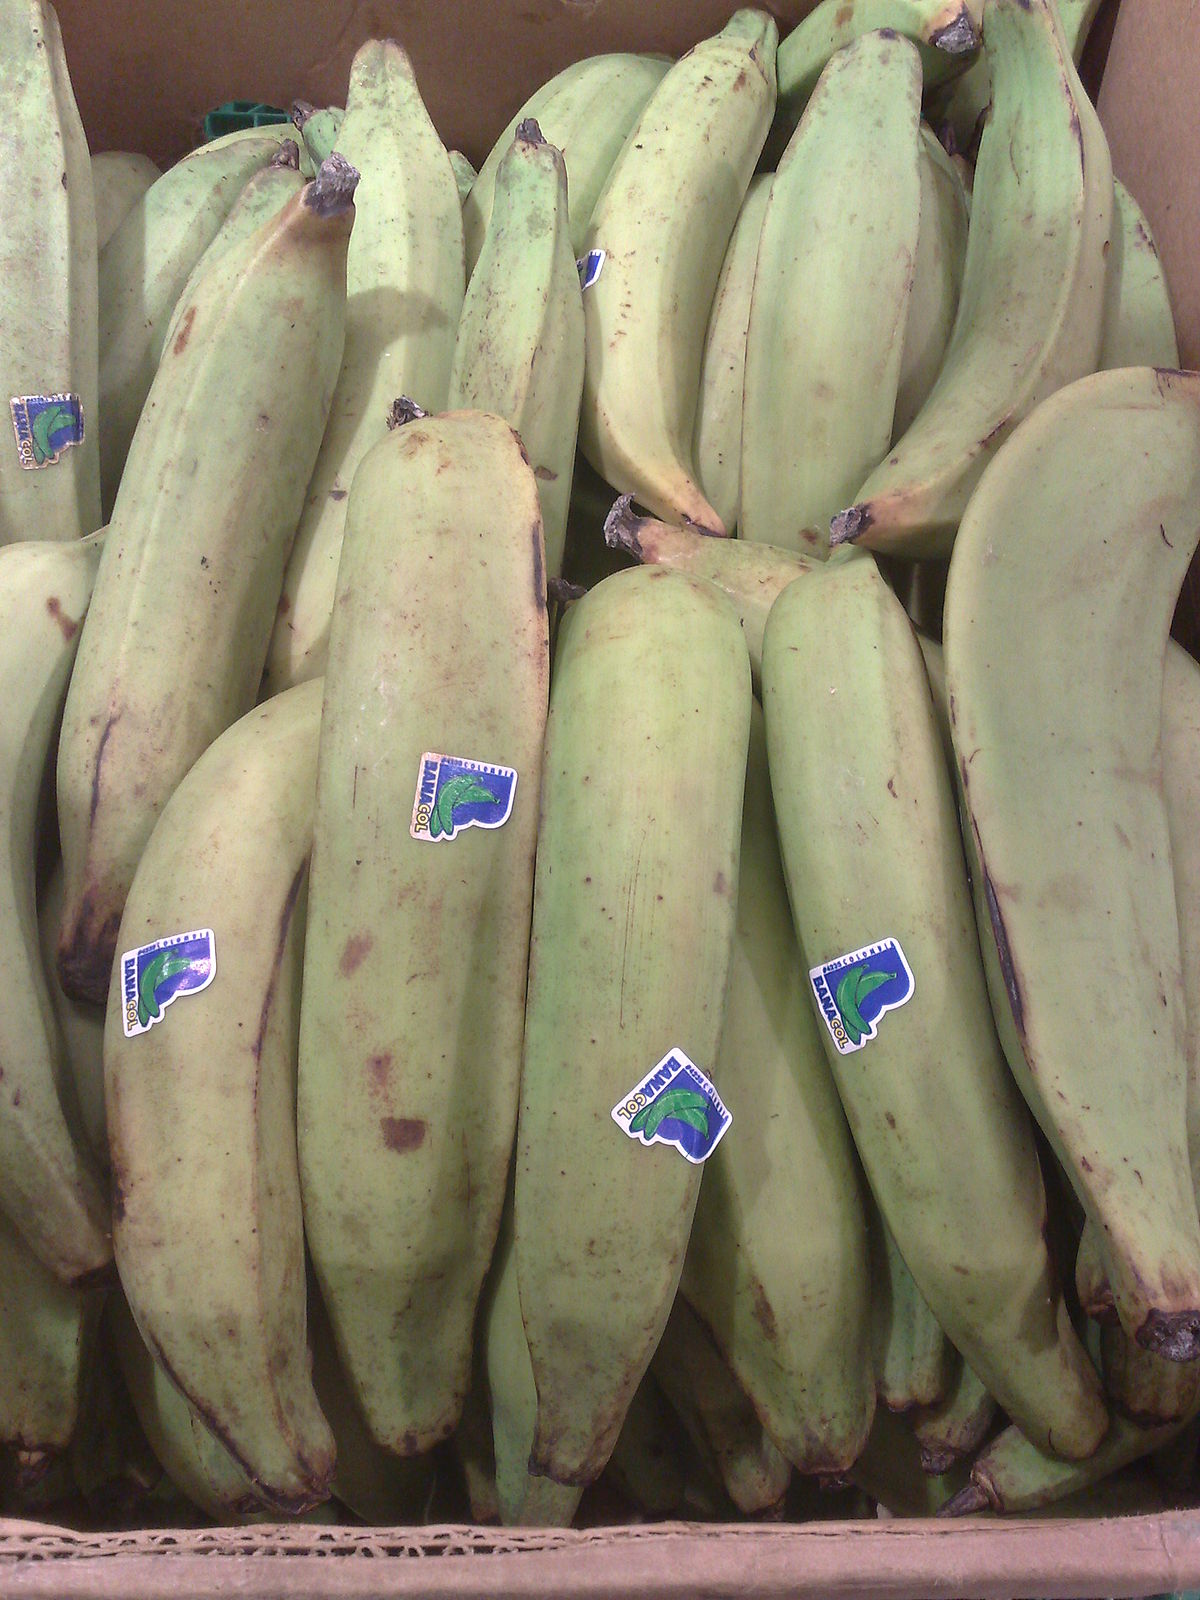
Label: Banana